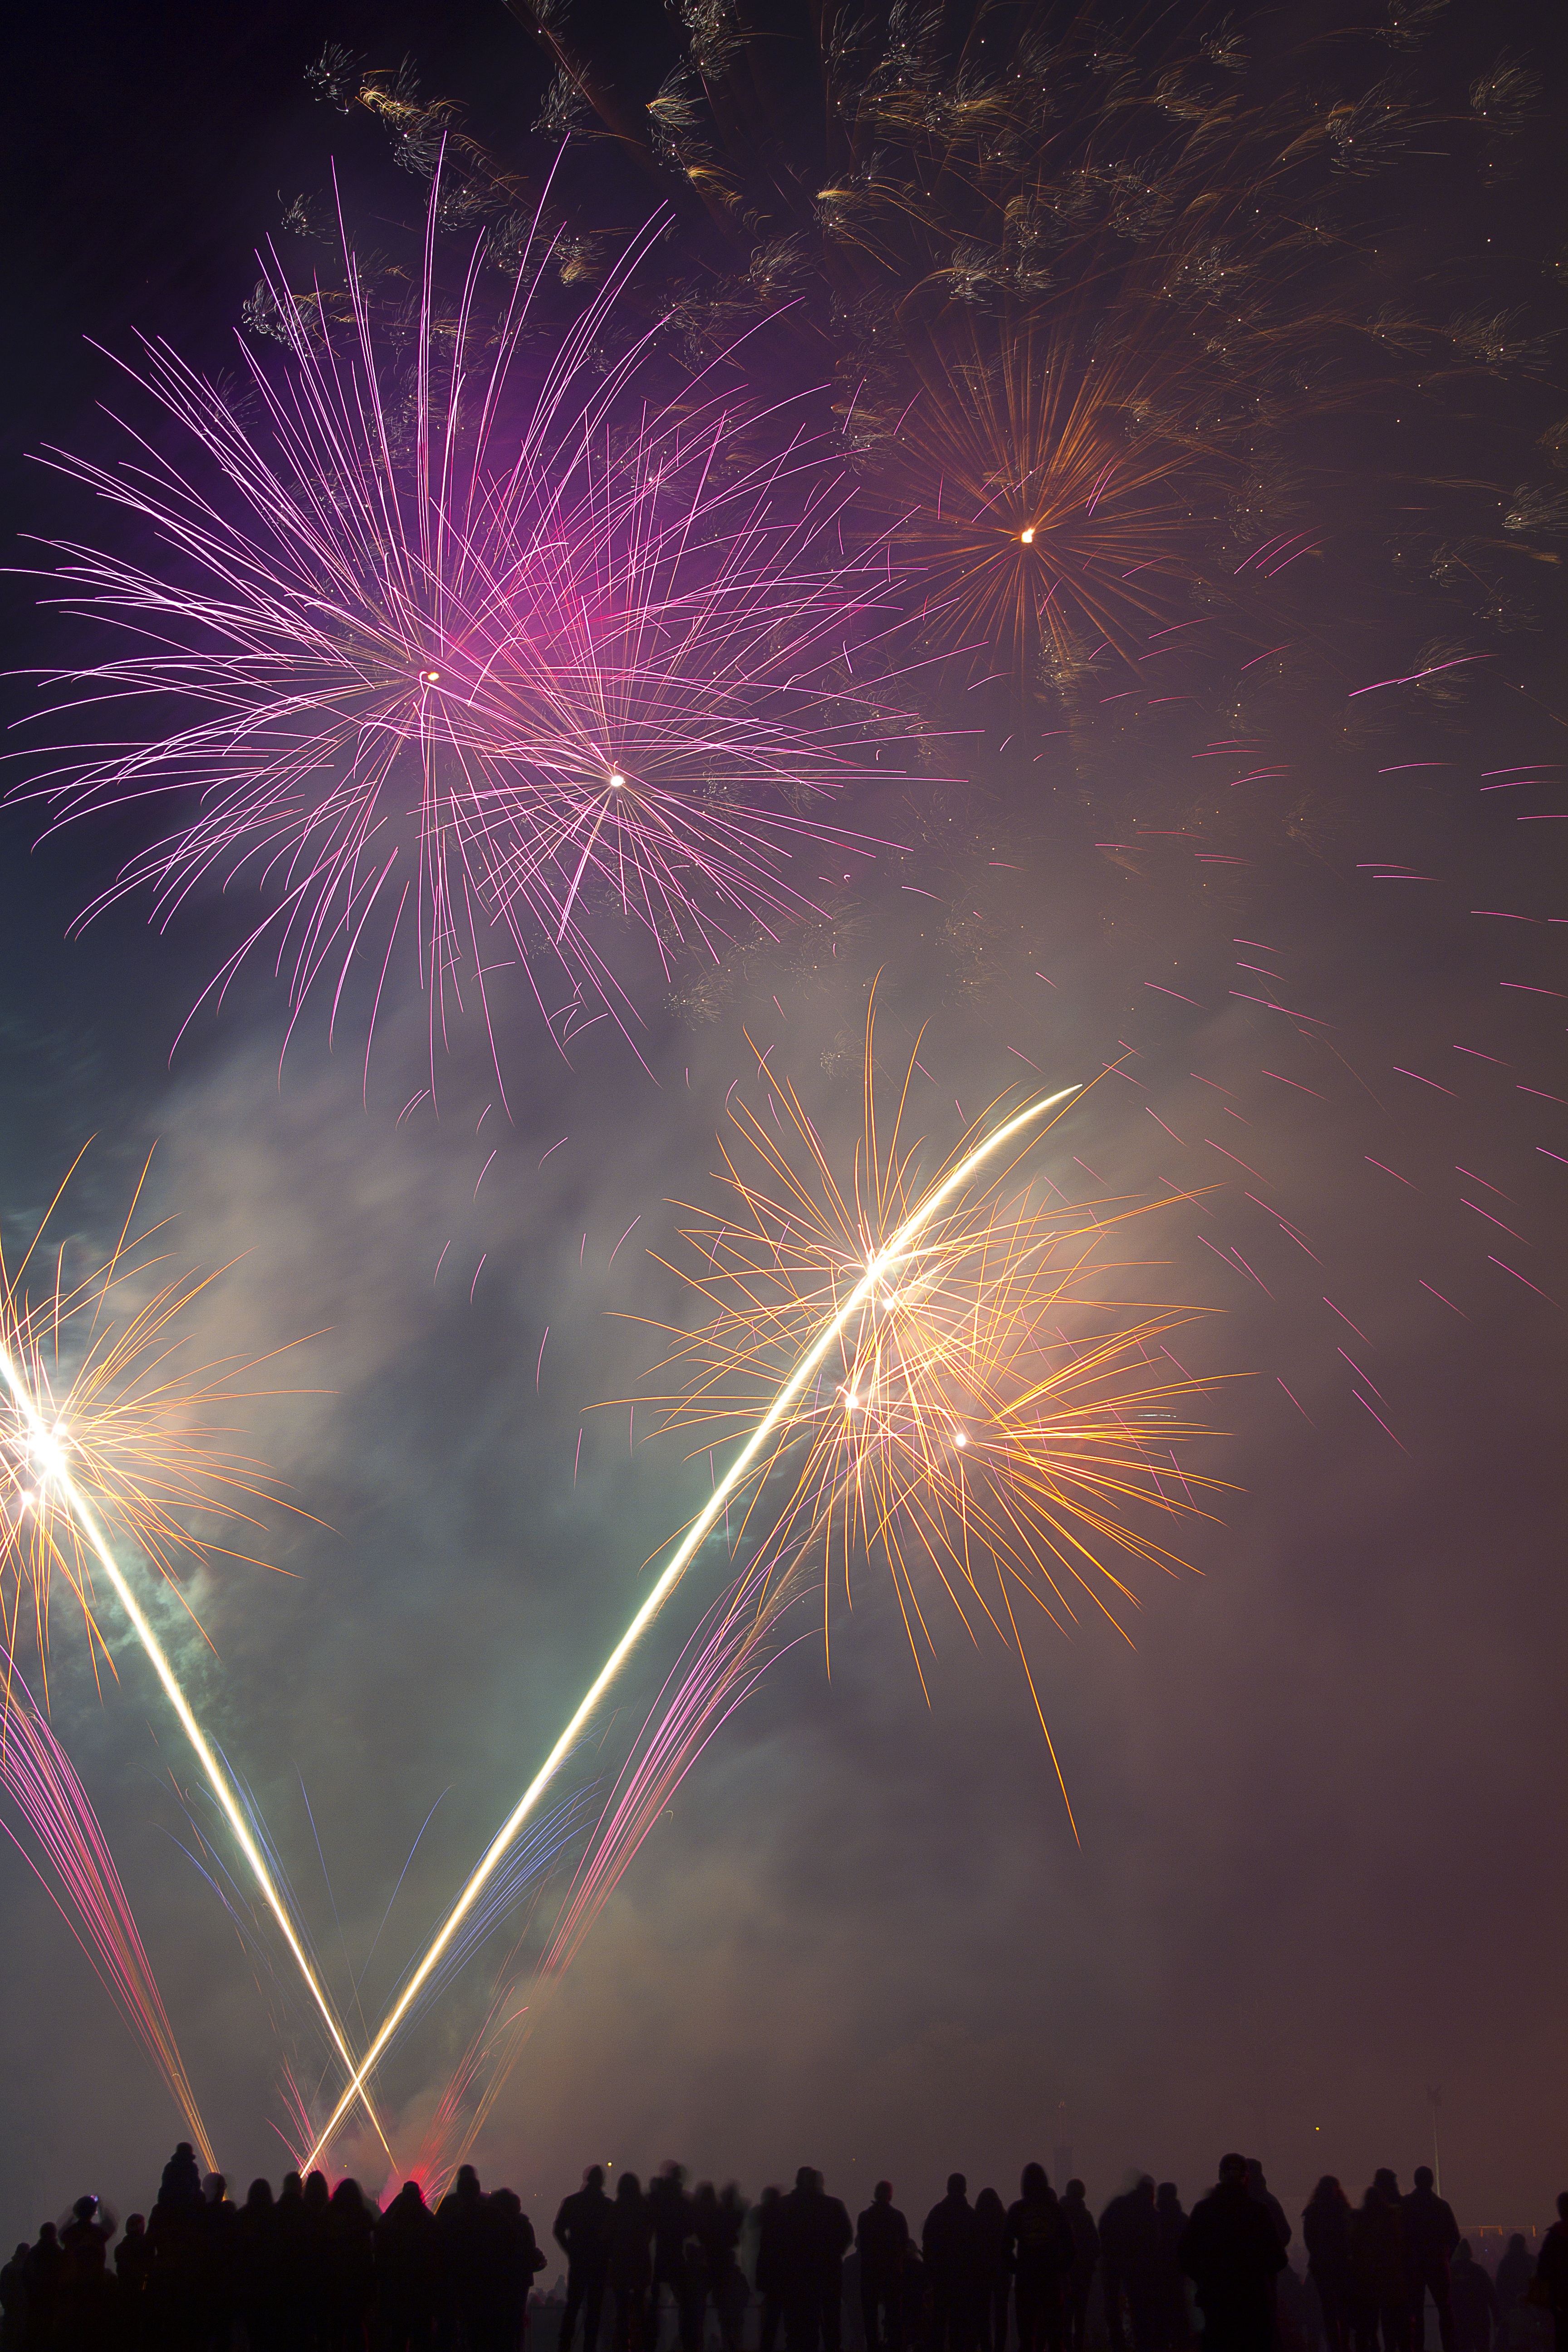
recreation, yellow, pink, festive, fireworks, display, culture, event, festivities, celebrations, outdoor recreation